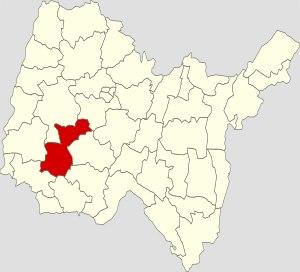
Le canton de Villars-les-Dombes est une division administrative française située dans le département de l'Ain en région Auvergne-Rhône-Alpes.